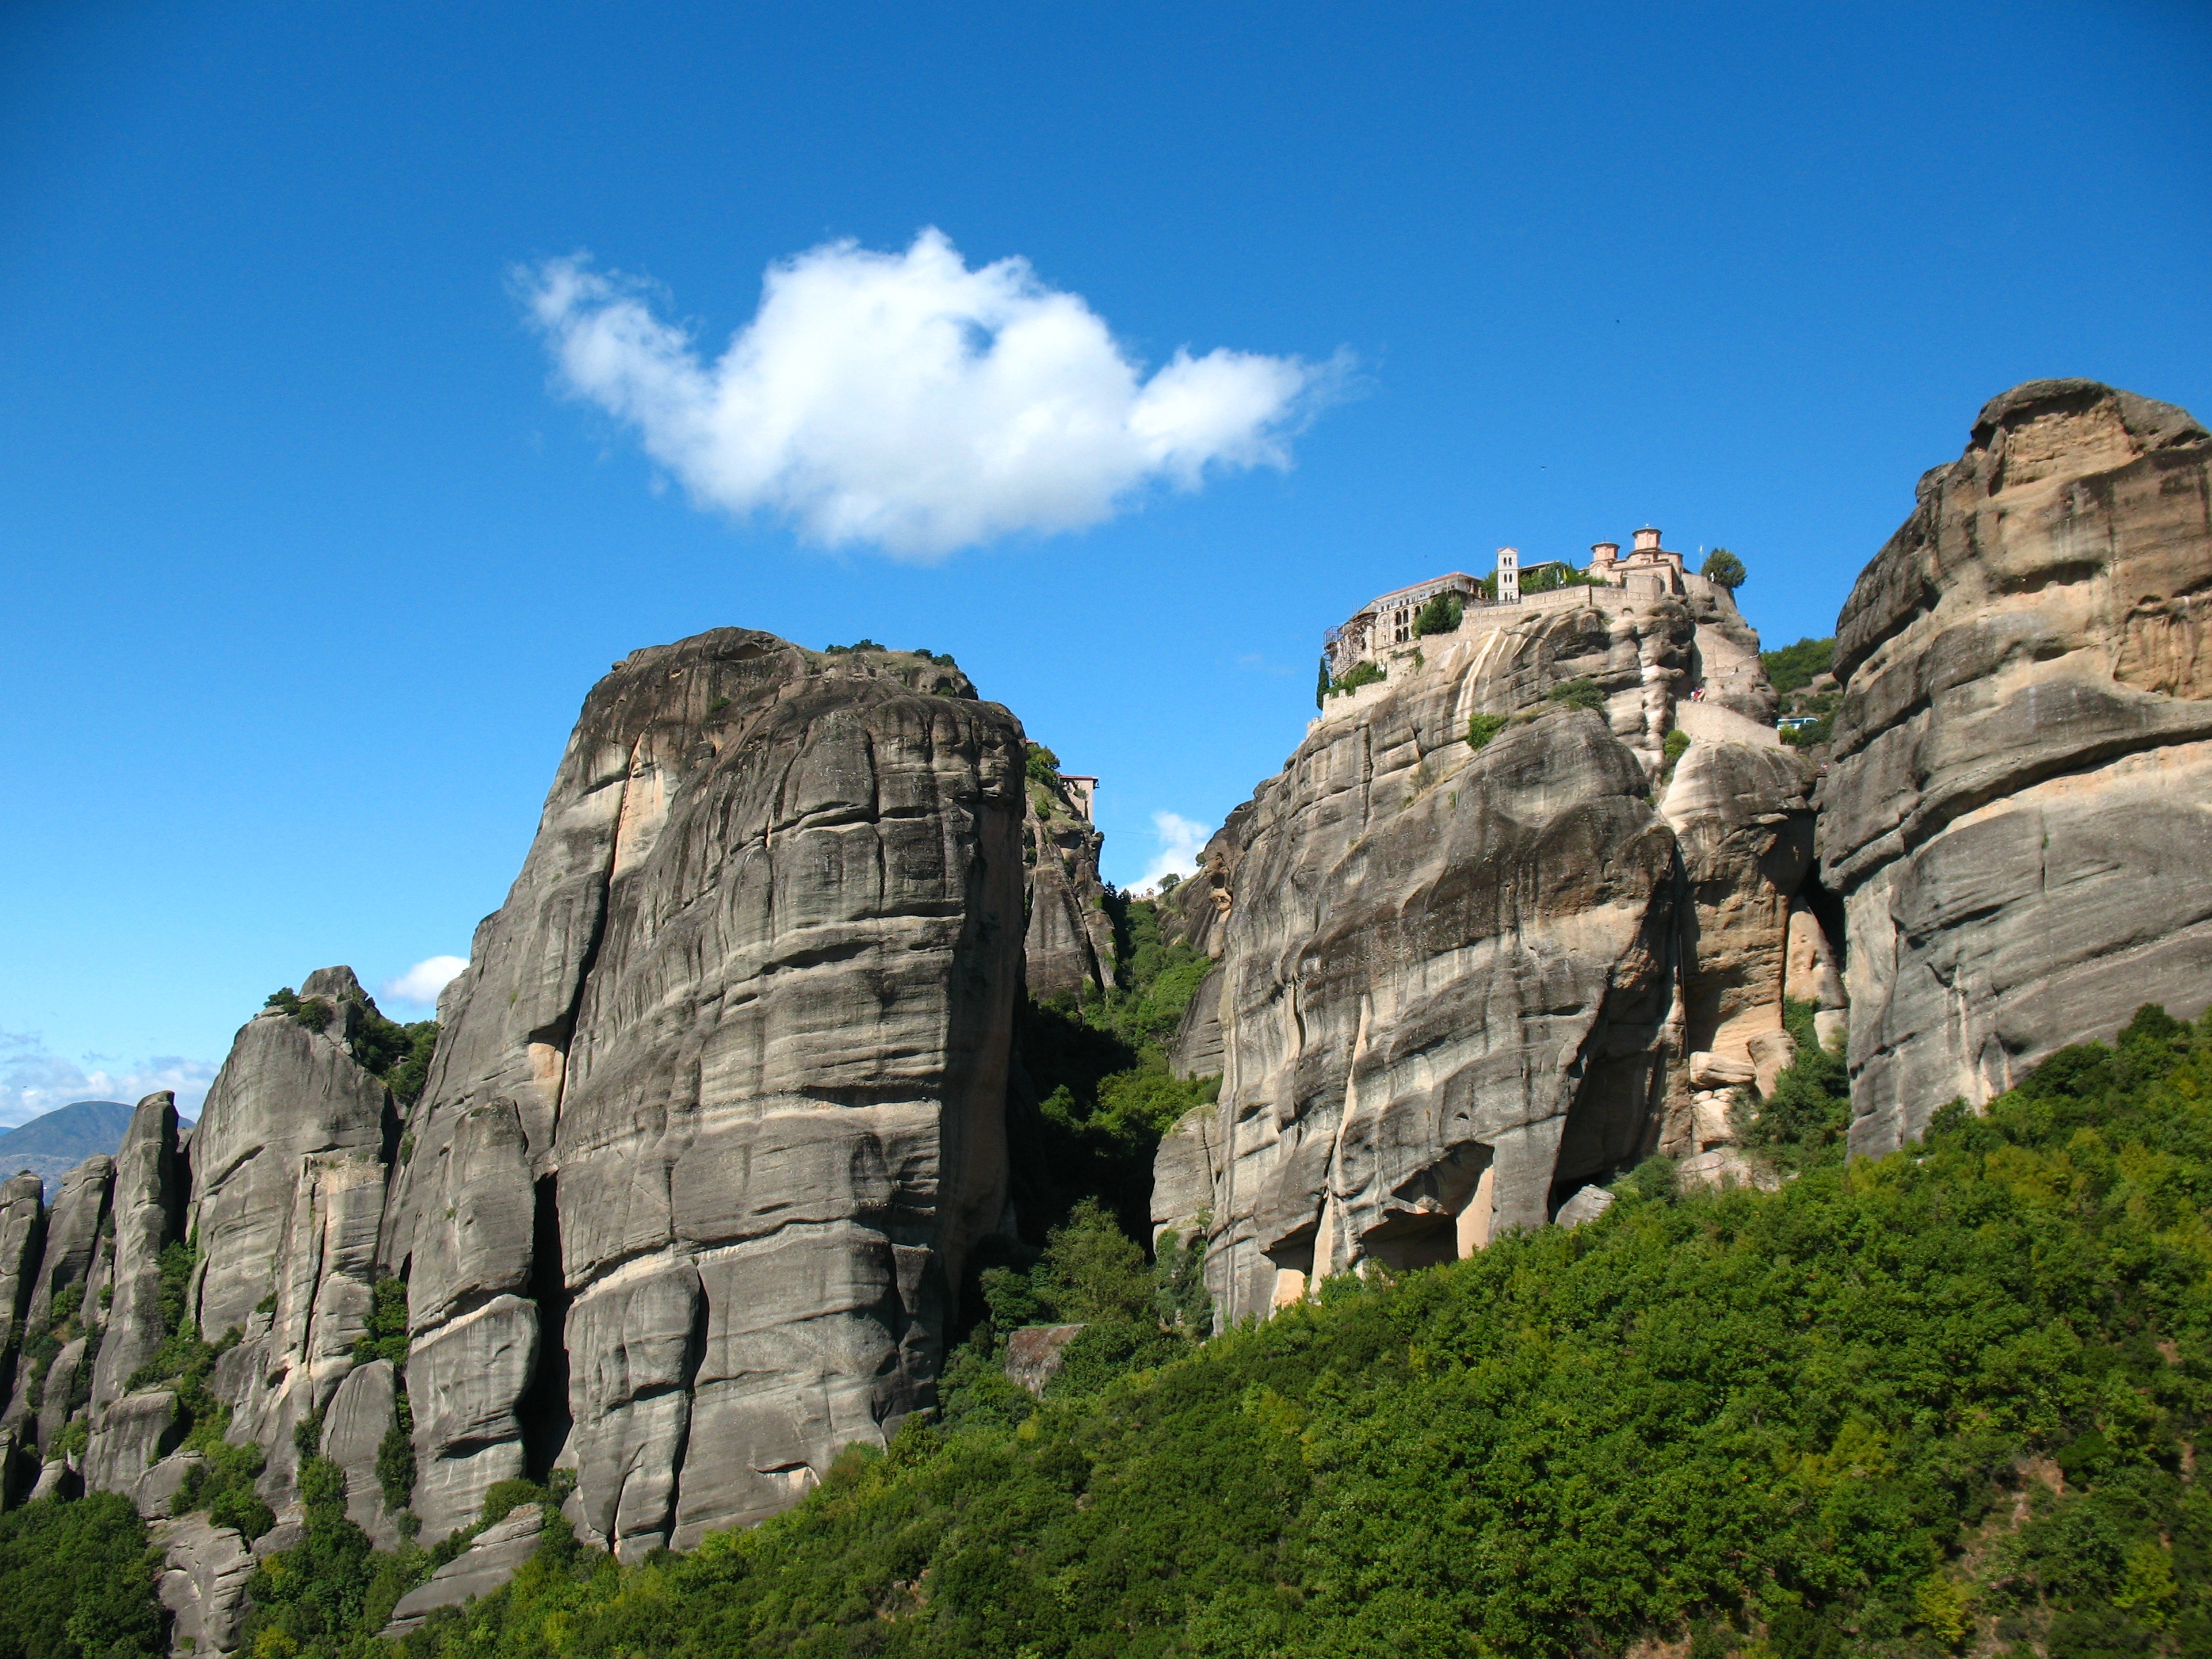
nature, rock, mountain, cloud, view, valley, mountain range, summer, formation, cliff, arch, park, landmark, terrain, national park, geology, mountains, badlands, monastery, plateau, landform, meteors, mountainous landforms